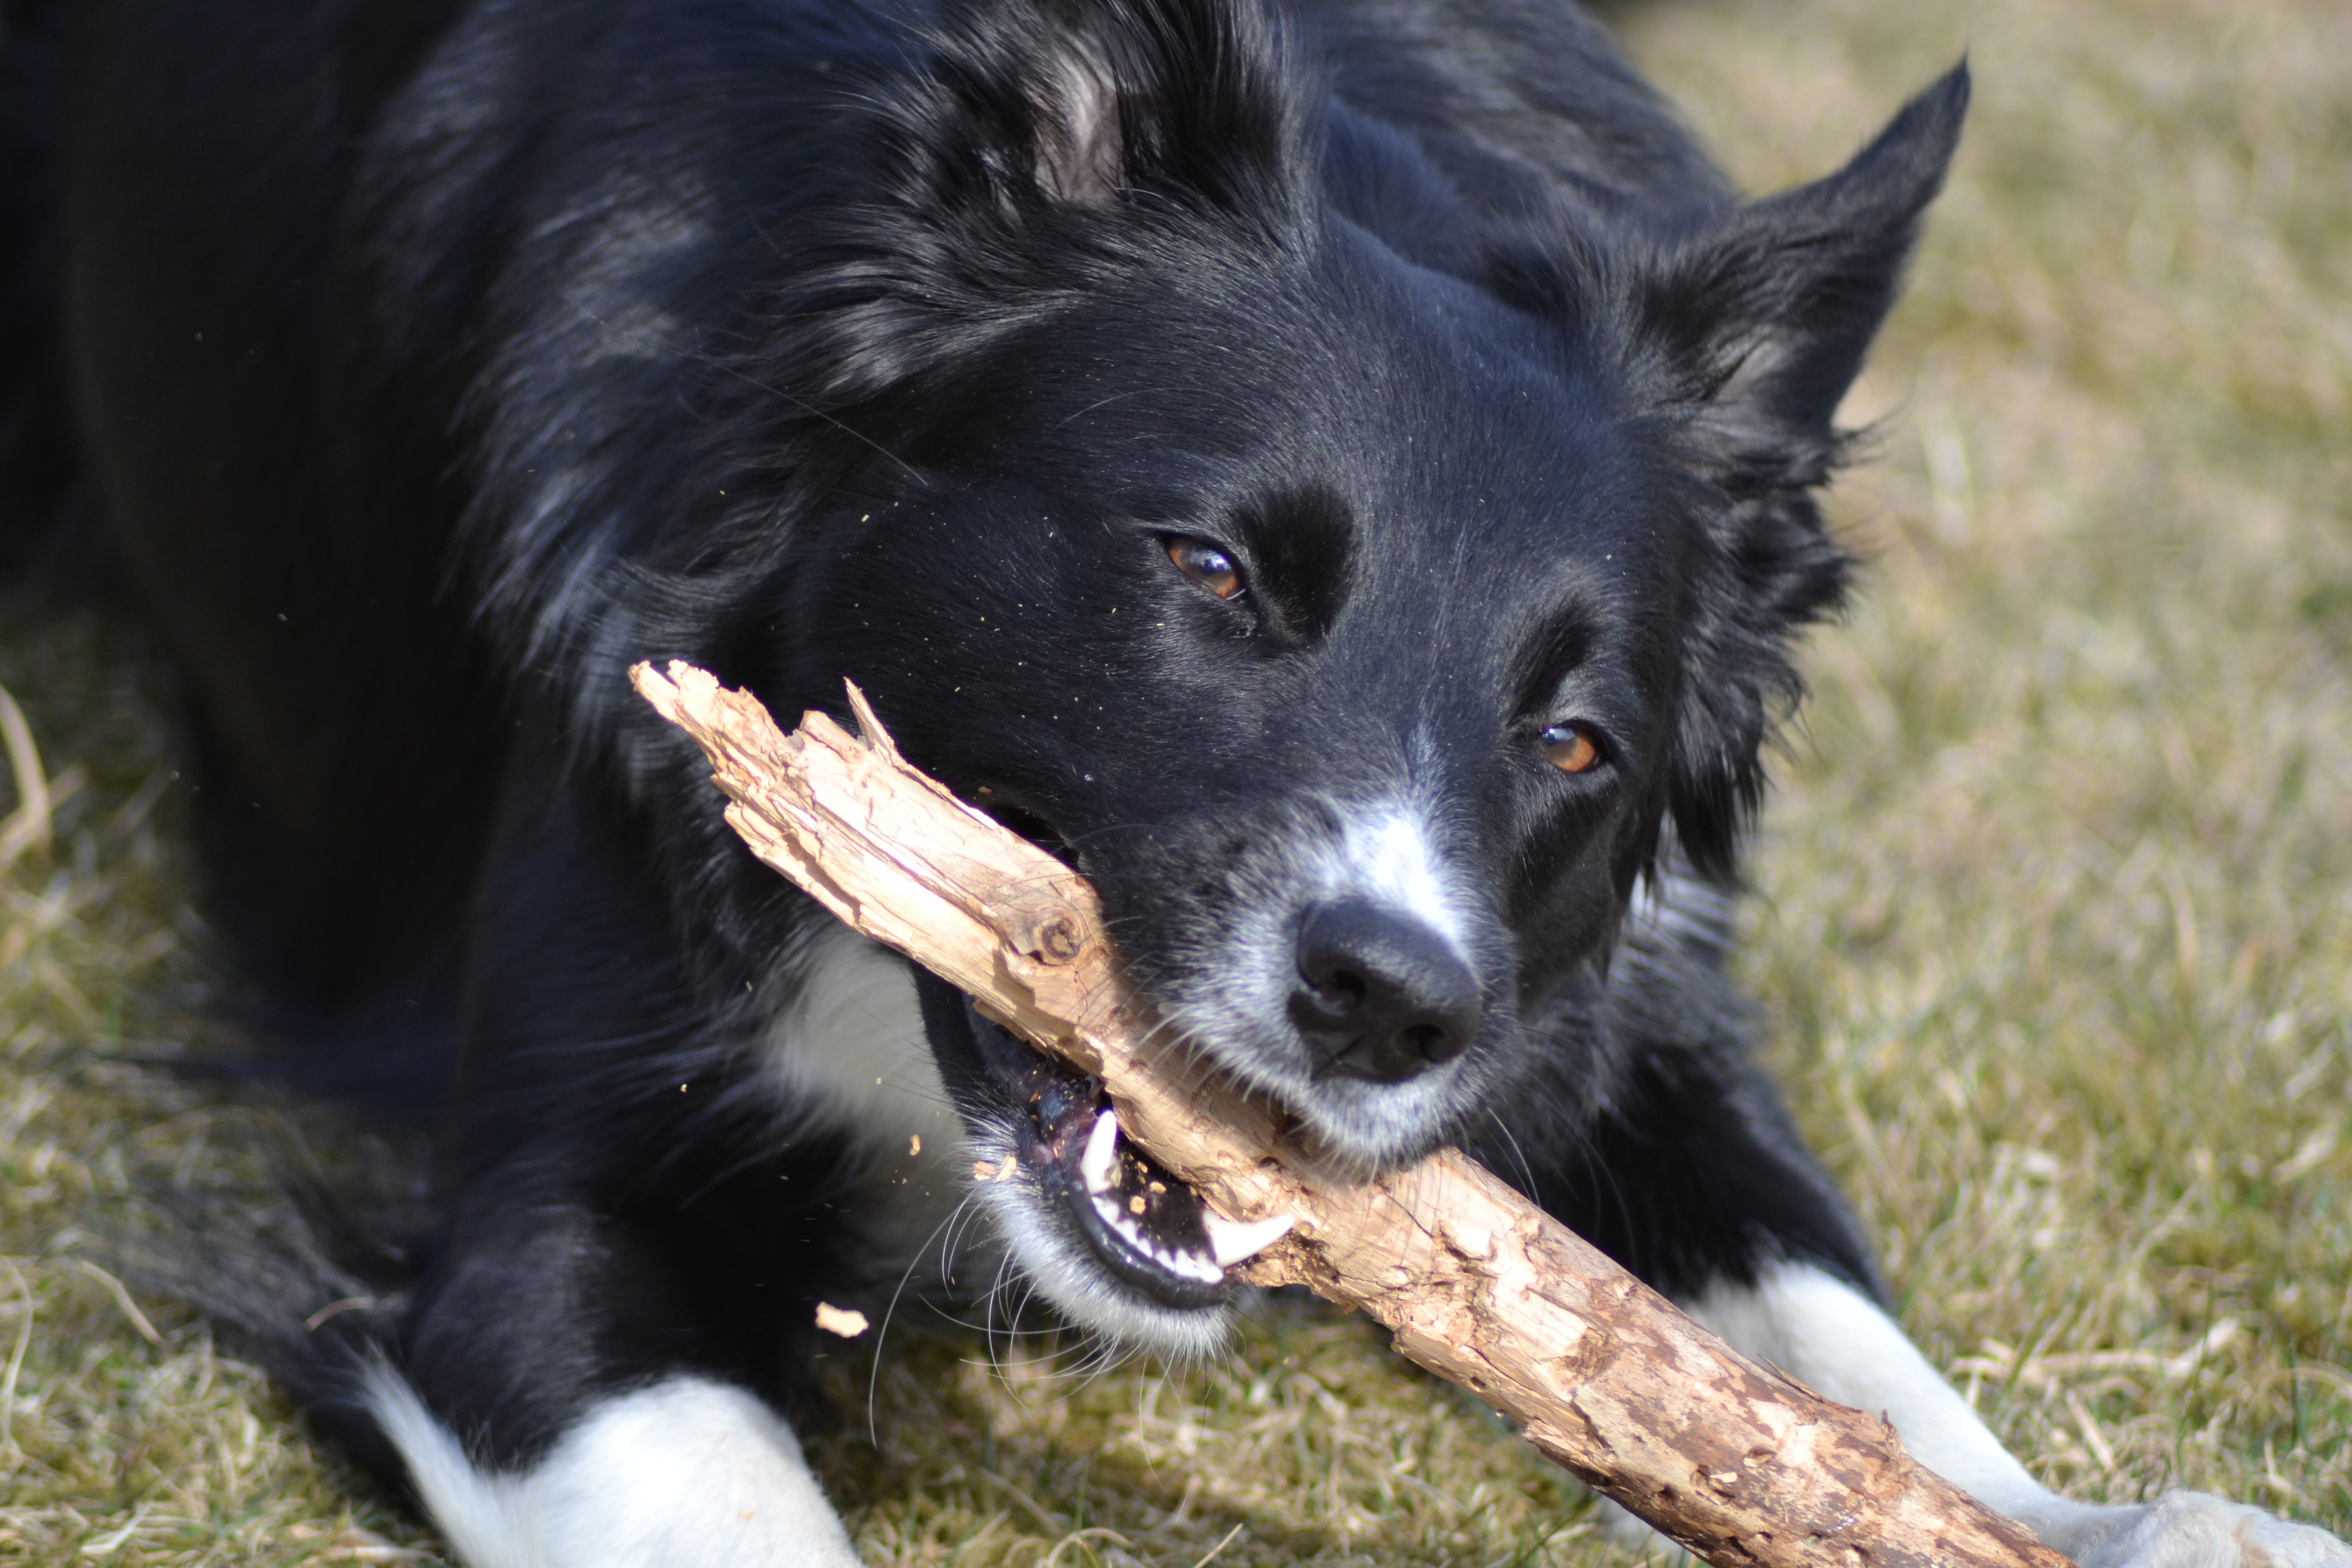
play, puppy, dog, mammal, border collie, vertebrate, kind, dog breed, stick, karelian bear dog, dog like mammal, dog breed group, lapponian herder